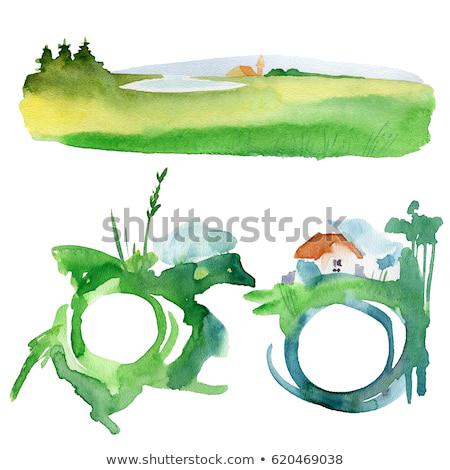
illustration for an article about suburban life in the summer
Relation: Story